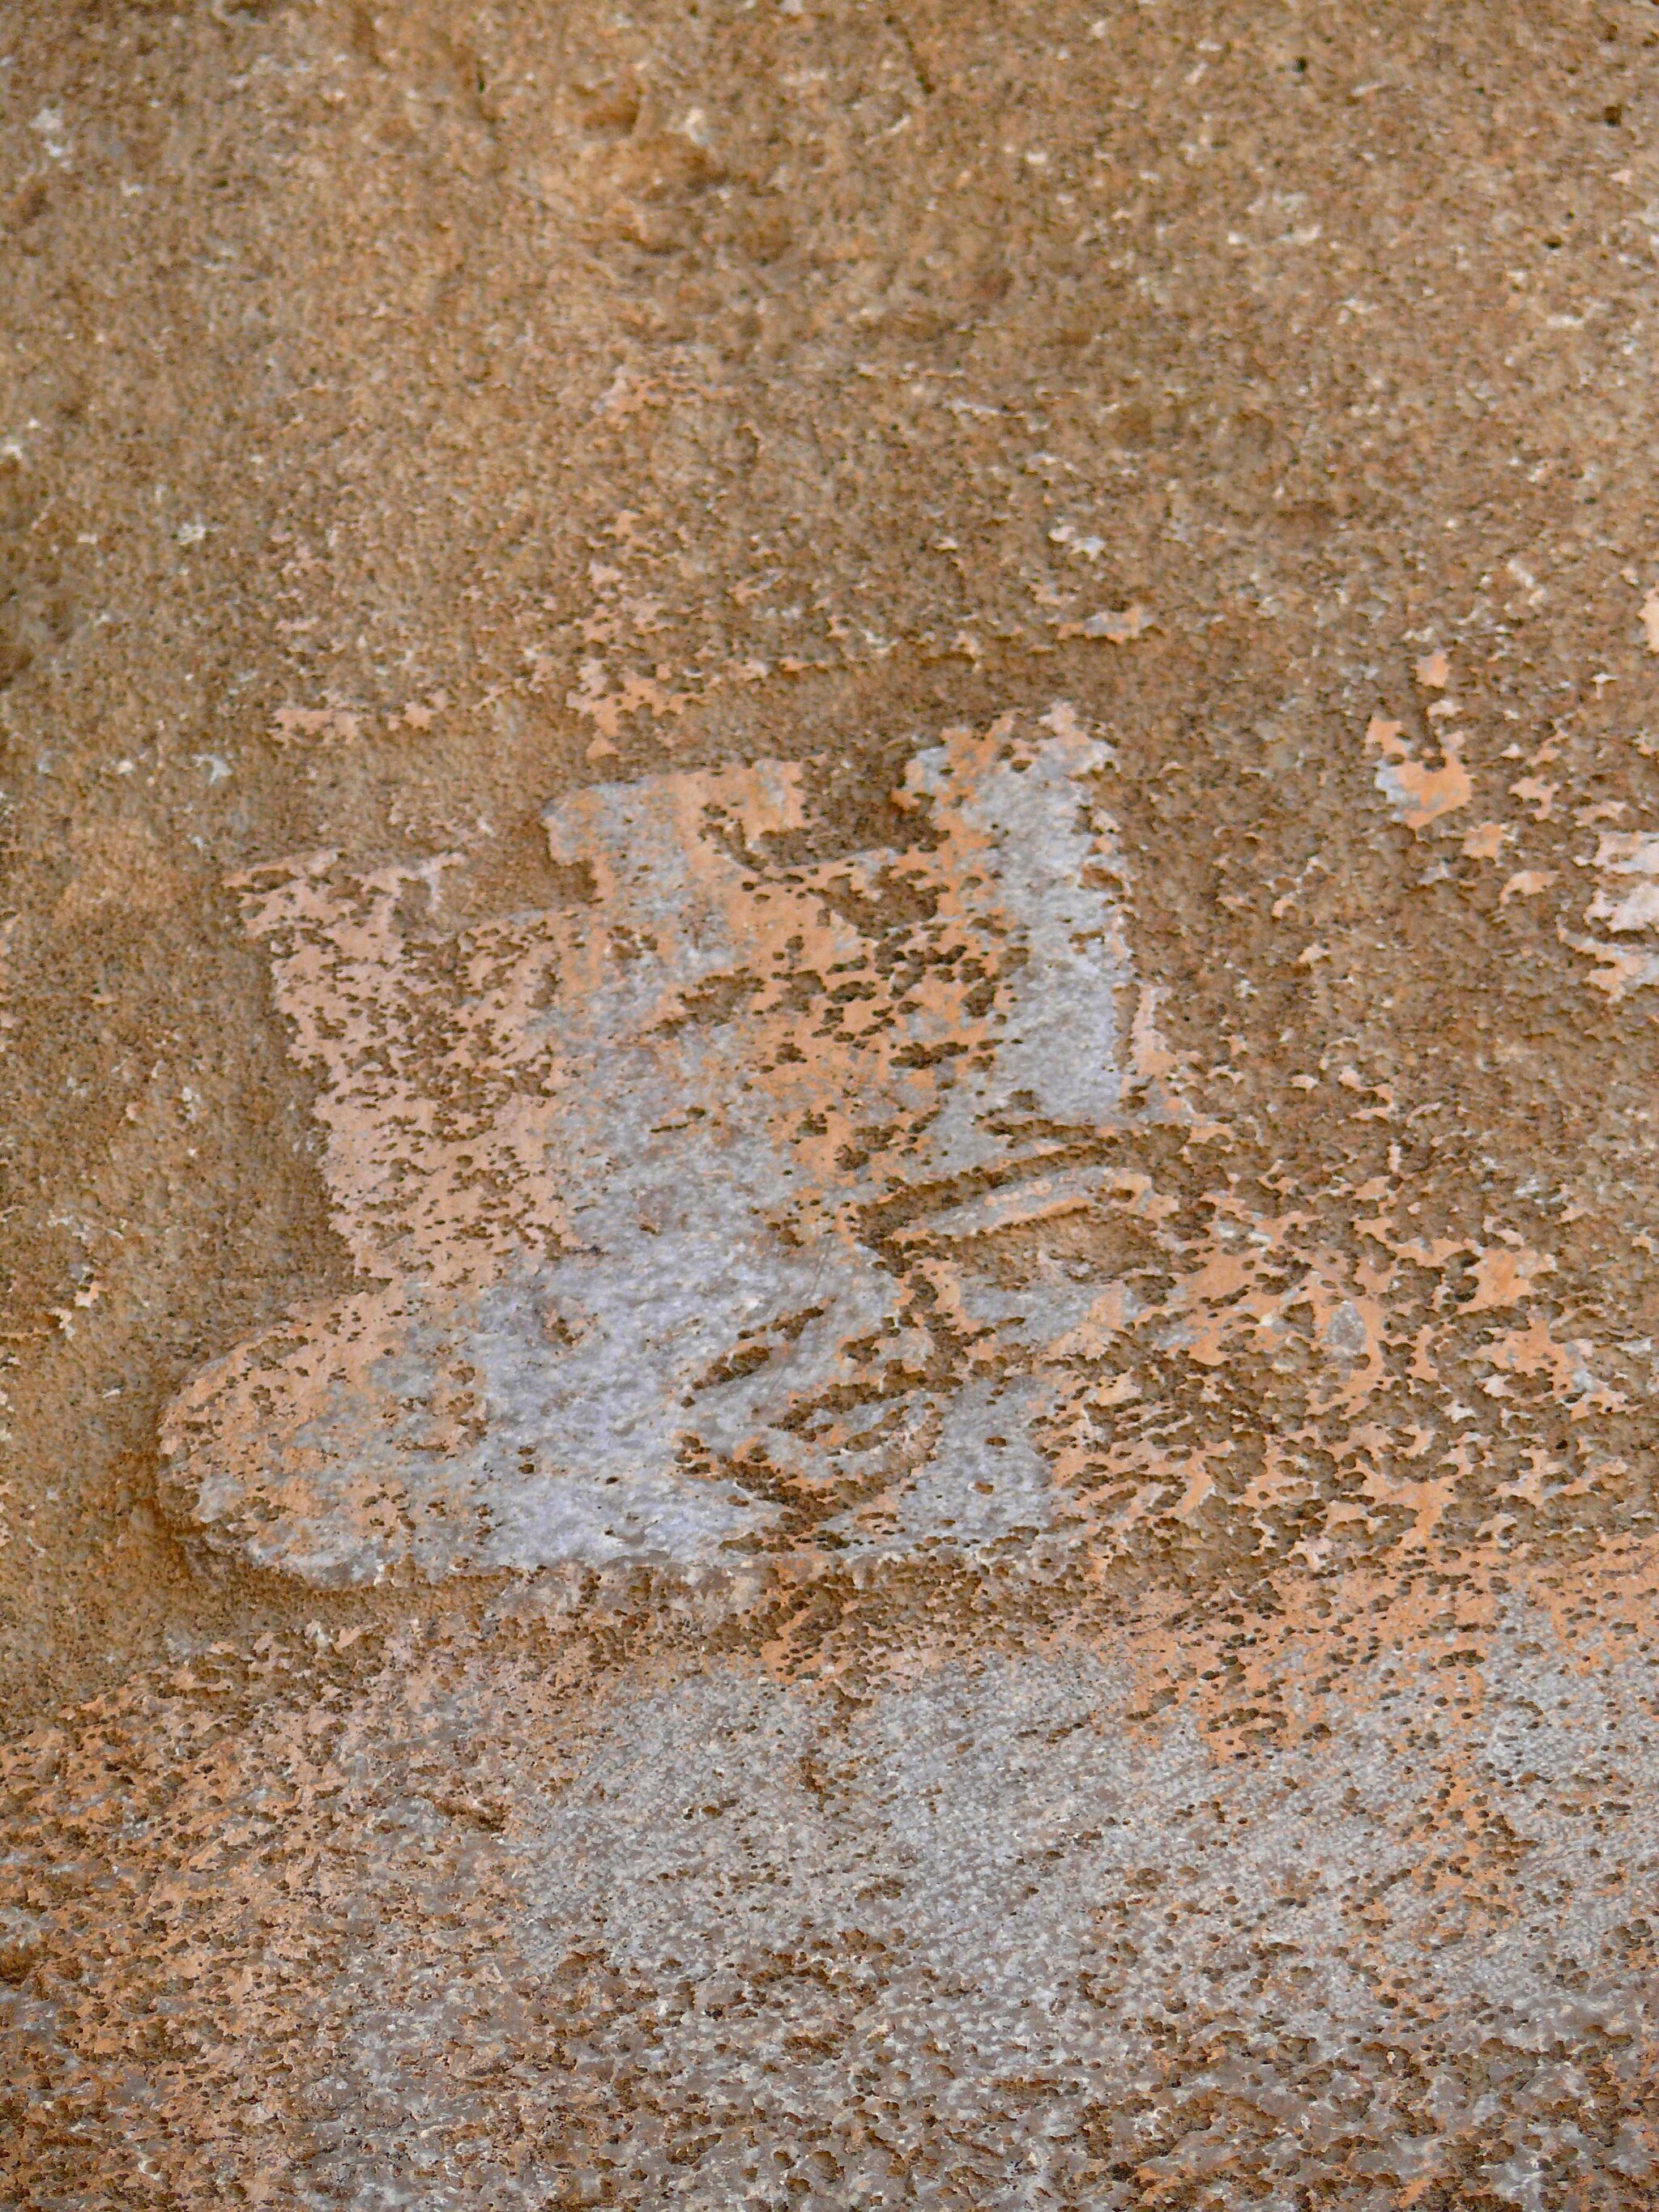
Title: Crowned head (3161439858)
Description: Remnant of an elamite rock relief erased by later Sasanian rock relief of Naqsh-e Rostam II . The artefact shows a crowned head, may be of an elamite queen, dating of 18-16th century BCE. Other remnants of this relief can be seen there , there , and there . Taken at Naqsh-e Rostam, Vicinity of Marvdasht, Fars province, Iran, April 2008
Date: 2009-01-03 00:03
Categories: Elamite relief in Naqsh-e Rustam, Flickr images reviewed by FlickreviewR, Files with coordinates missing SDC location of creation, Reliefs of queens